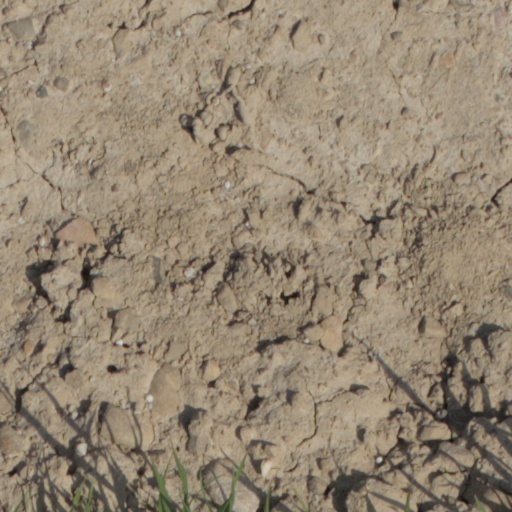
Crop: wheat